Charo

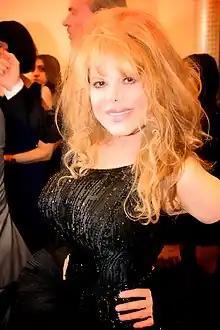
Charo at the 2013 Alma Awards

María Rosario Pilar Martínez Molina Baeza, professionally known by her stage name Charo, is a Spanish-born actress, singer, comedian, and flamenco guitarist who rose to international prominence in the 1960s on American television, as well as starring in several films.